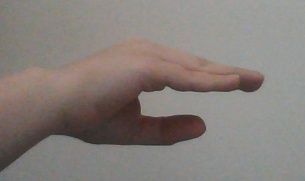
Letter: jeem